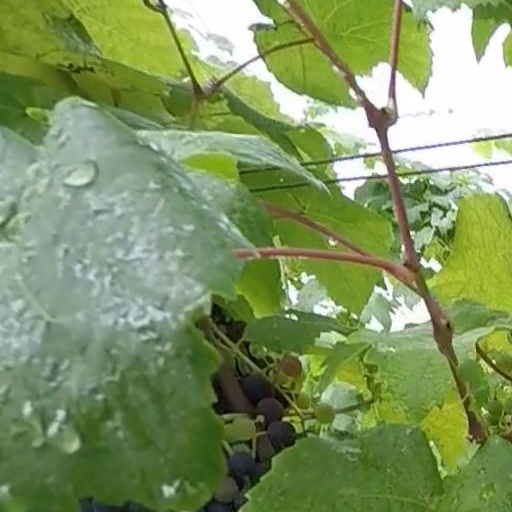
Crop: grape